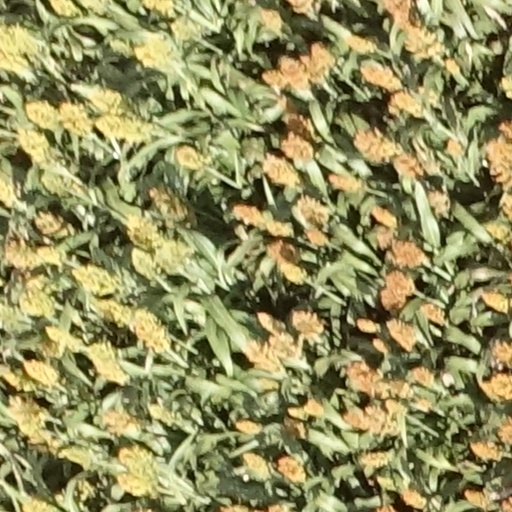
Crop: sorghum